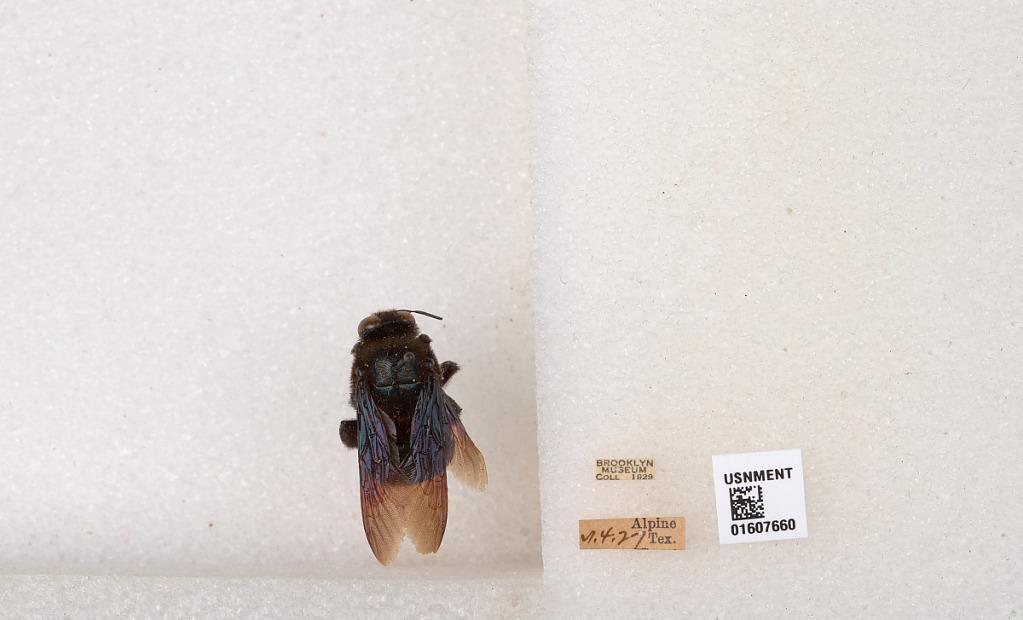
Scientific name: Xylocopa (Xylocopoides) californica arizonensis Cresson
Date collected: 1927-6-4
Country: United States
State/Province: Texas
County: Brewster
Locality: Alpine